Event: Nepal Earthquake
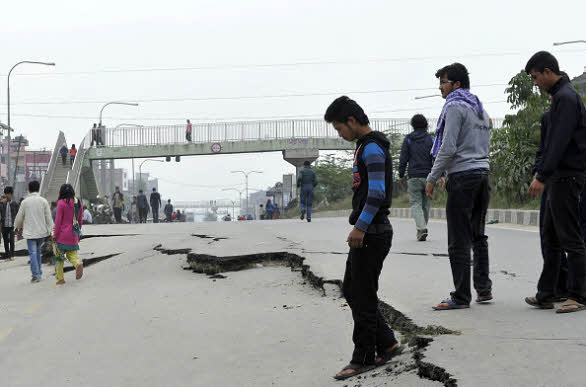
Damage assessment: damage